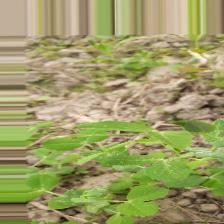
Label: Powdery Mildew